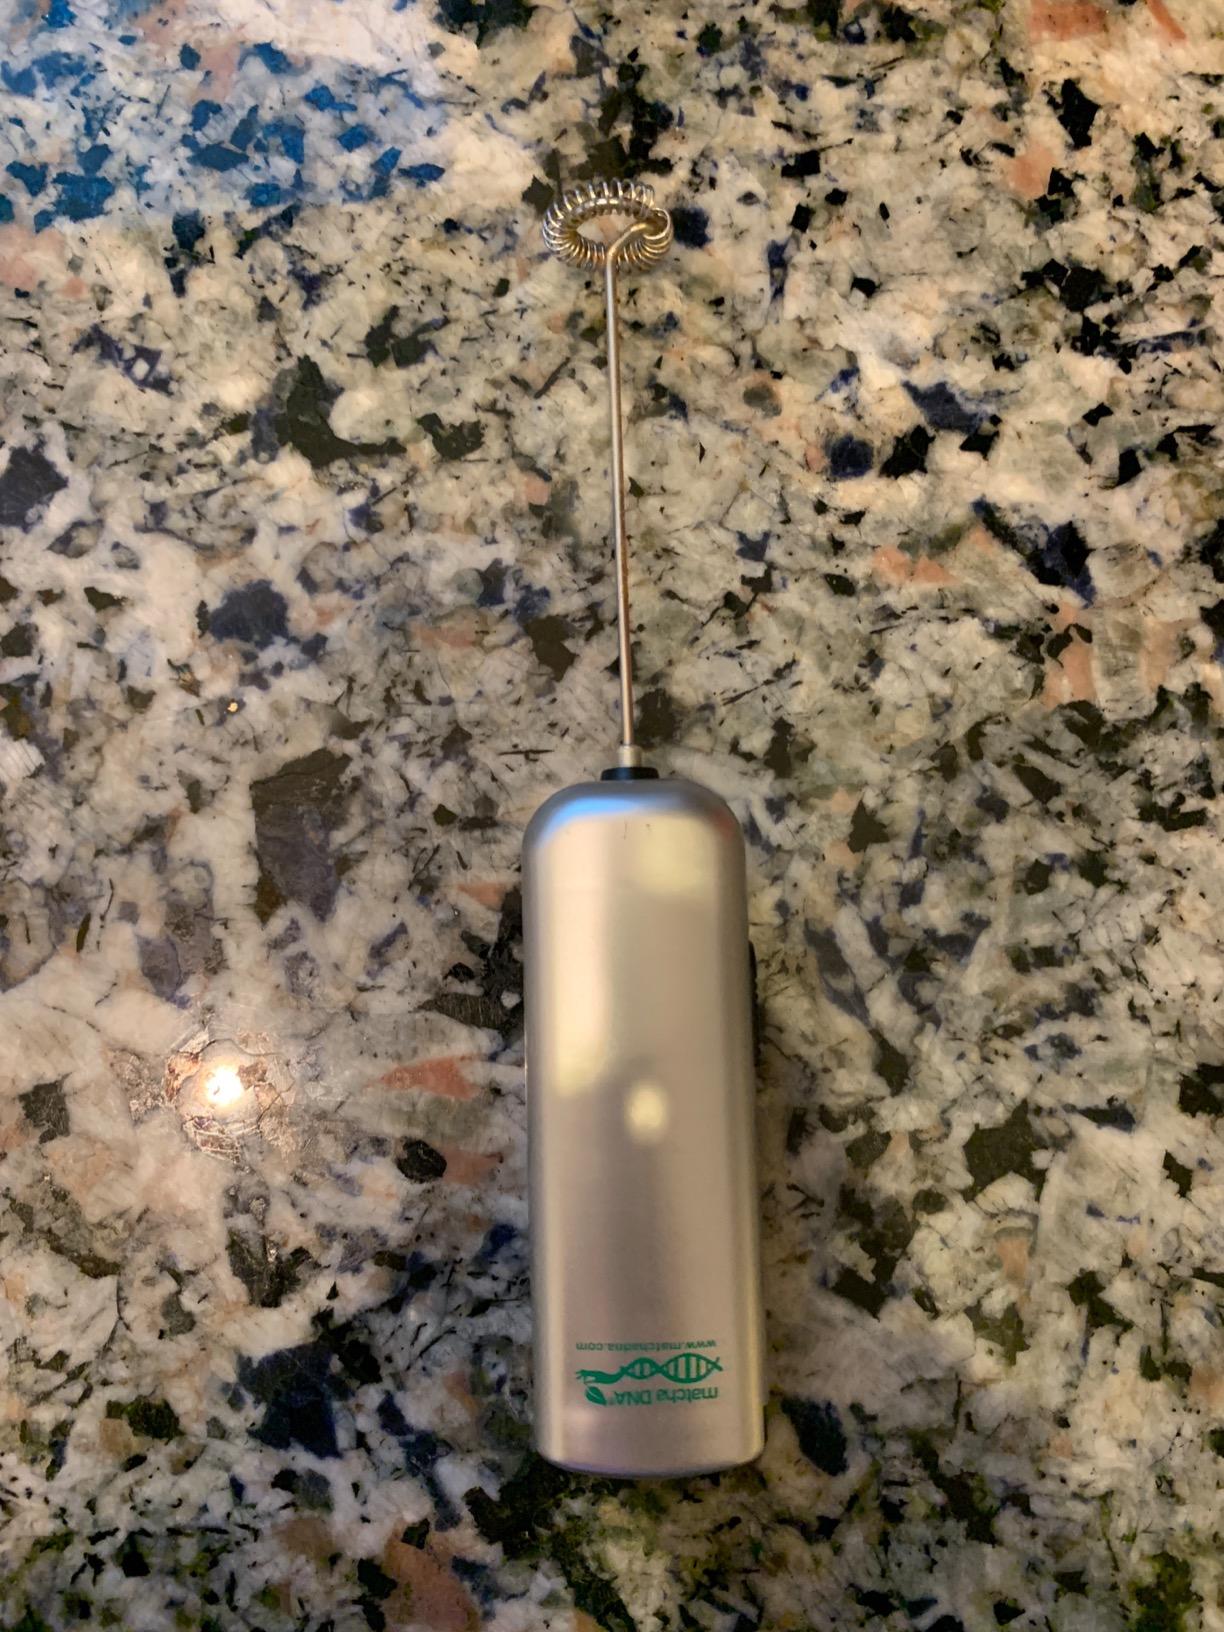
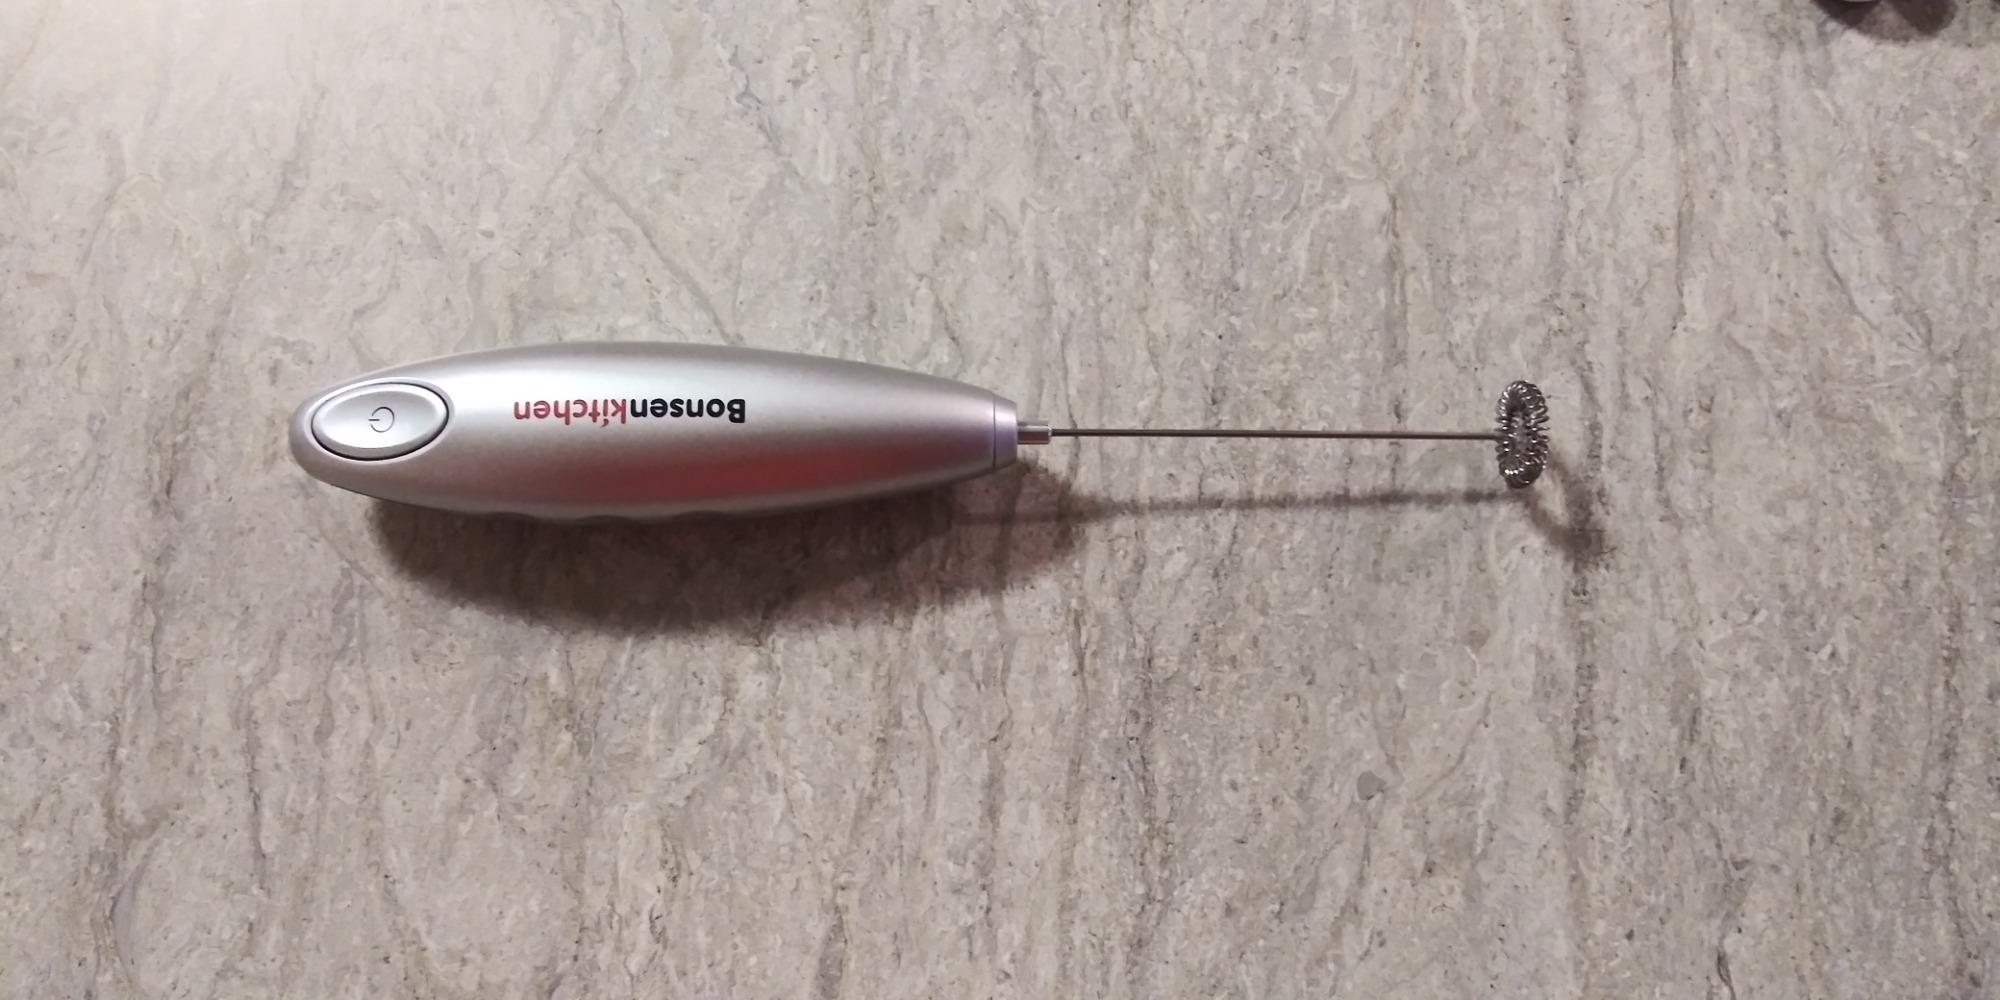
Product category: items_mixer
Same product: no